John George Alexander Leishman

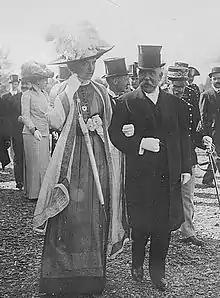
Ambassador Leishman with the Queen of Italy at an exhibition in Rome

Under pressure from both men, Leishman withdrew from Carnegie service in June 1897, to accept the appointment by President William McKinley as United States Ambassador to Switzerland. Thereafter, Leishman became United States Minister to the Ottoman Empire in 1900 (raised to Ambassador in 1906), United States Ambassador to Italy in 1909 and United States Ambassador to Germany in 1911.